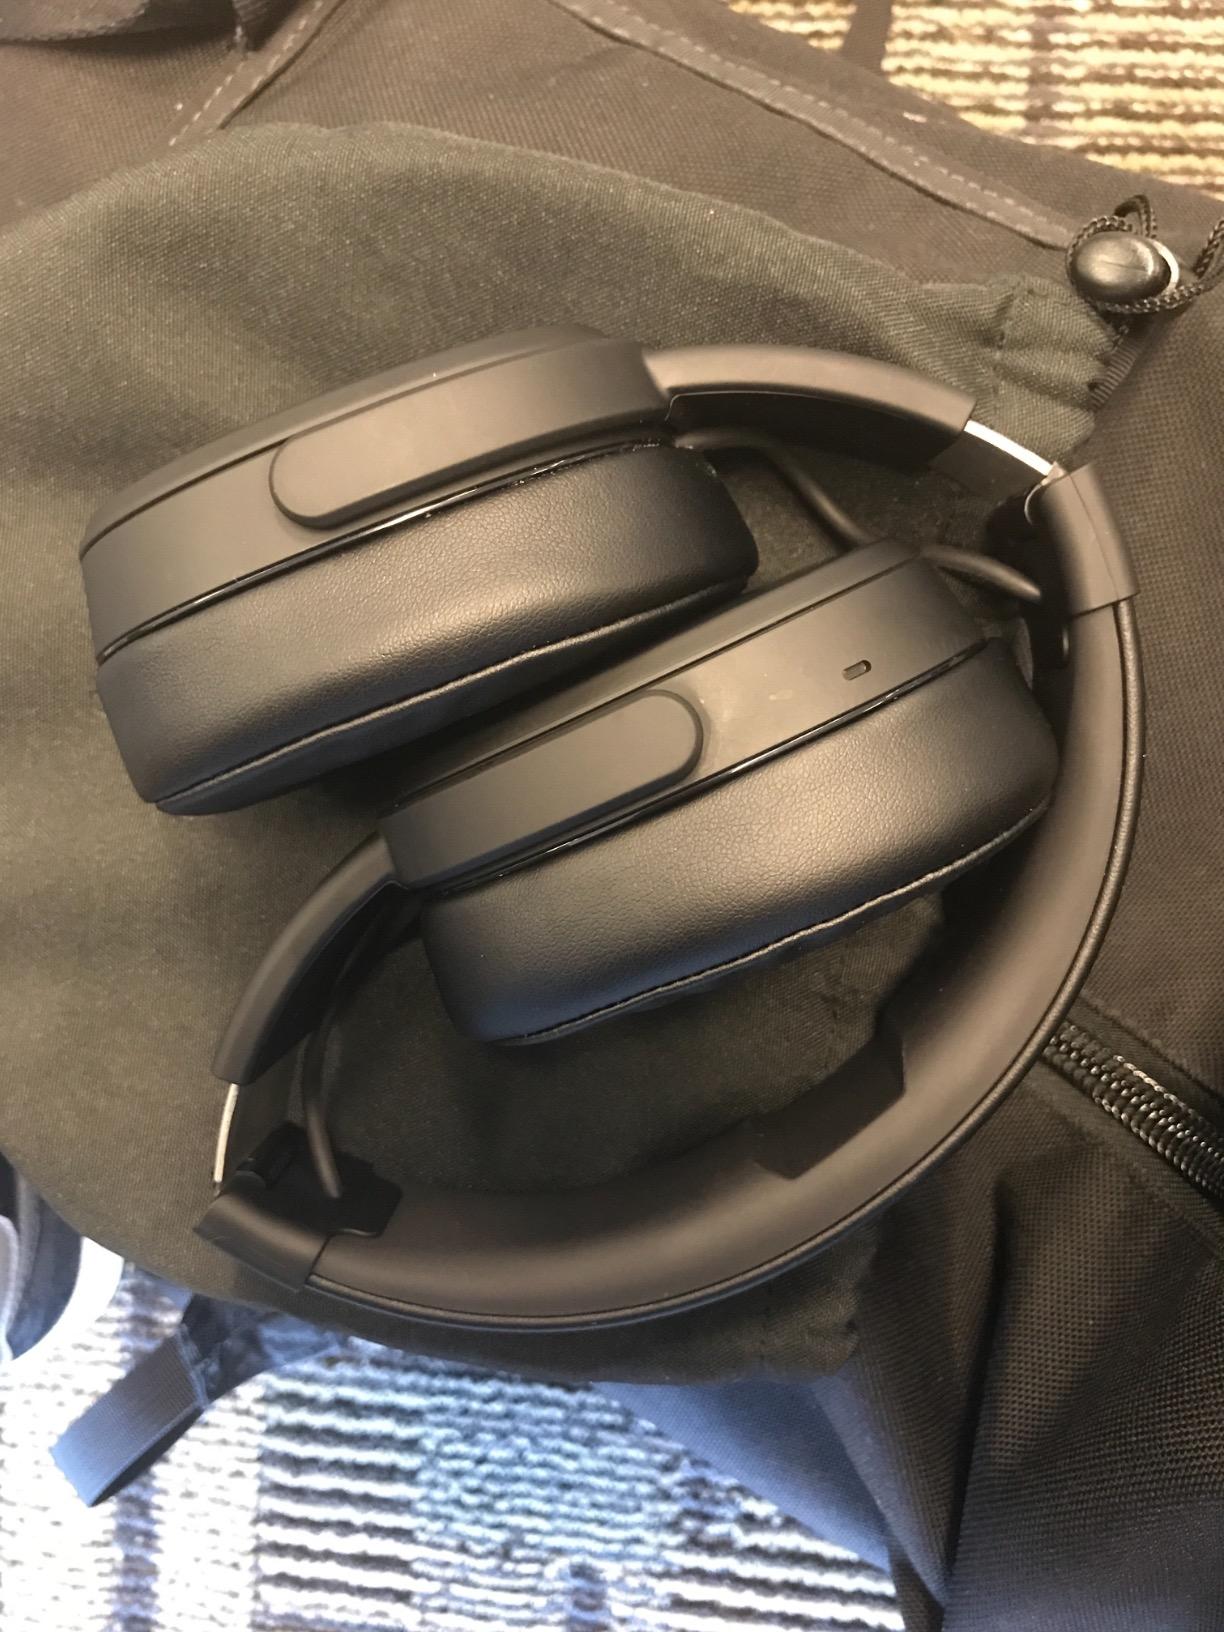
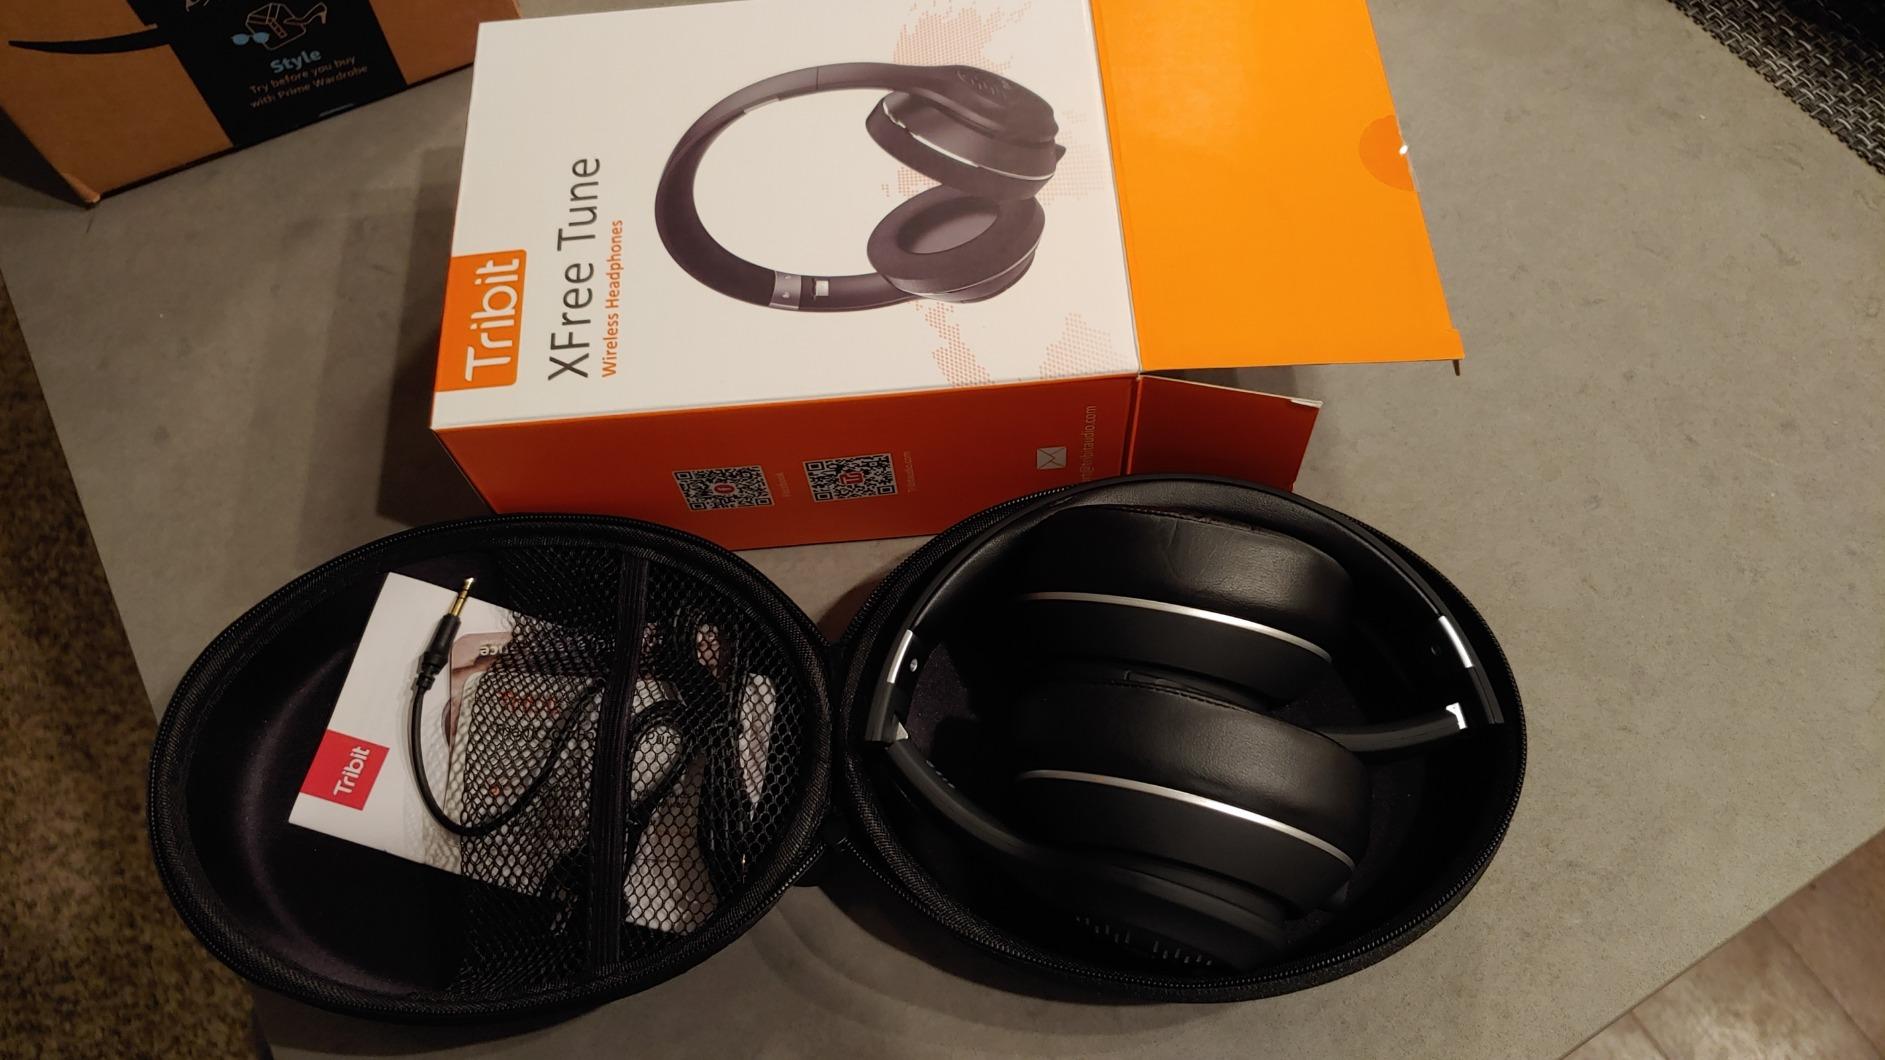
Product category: headphones
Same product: no